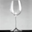
Label: cup